Filipinki

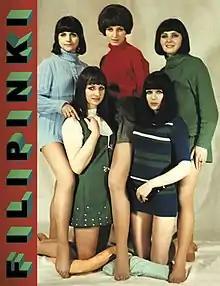
Promotional poster for Filipinki "Boys Are Liars" Tour (from January till June 1970)

In November 2013, a biography of the band by Marcin Szczygielski entitled "We are Filipinki! Illustrated History of First Polish Girlsband" was released in Poland.